John Haygarth

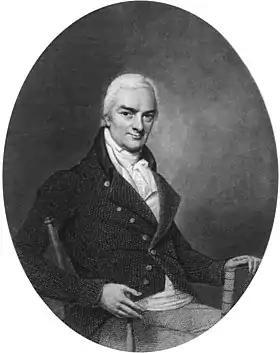
John Haygarth

Haygarth did not abandon his research into fever patients, however. He performed several experiments and determined that separating fever patients within a hospital reduced mortality rates. When his plan was put into effect in Chester in 1783, the first fever wards in Britain, all except one of the 30 fever patients recovered. The following year, his precautions helped to stop the spread of typhus in the town. He was elected a Foreign Honorary Member of the American Academy of Arts and Sciences in 1789.